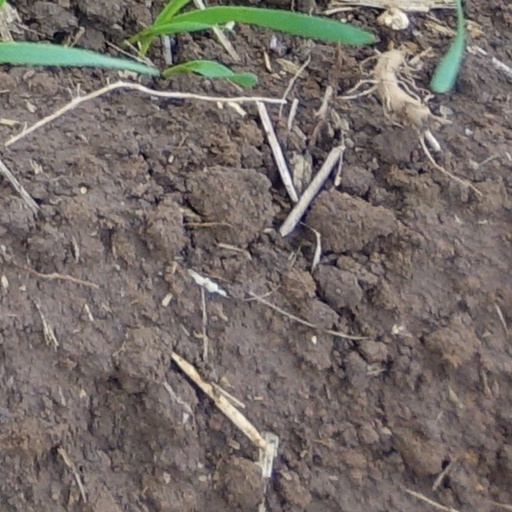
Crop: wheat